Edward R. Roybal

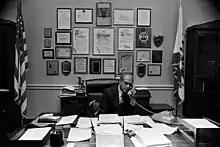
Roybal speaking on the phone, 1977.

Despite this, Roybal ran for Congress in 1962, winning election in the 25th District, an area that included his native Boyle Heights, the larger East Los Angeles area, Downtown, and parts of Hollywood. Beginning his term in 1963, he became the first Latino Congressperson from California since the 1879 election of Romualdo Pacheco.